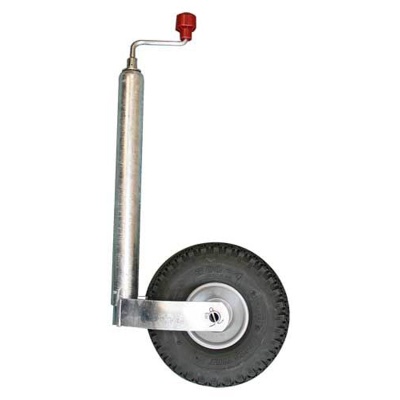
AL-KO Plus Jockey wheel with pneumatic rubber tyre
â€¢ The jockey wheel plus with an outer pipe diameter of 48 mm can be used for nose loads up to a maximum of 200 kg while stationary and 120 kg in manoeuvring operation. the crank with installed thrust block ensures easy operation. â€¢ Fits forjockey wheel carrier, diameter 48 mm â€¢ Crank with thrust block for easier operation â€¢ Extended version â€¢ Steel rim â€¢ High-quality corrosion protection thanks to hot-dip galvanizing â€¢ 260x85mm air filled wheel Call Us Email Us
Brand: AL-KO
Category: Vehicles & Parts > Vehicle Parts & Accessories > Vehicle Storage & Cargo > Motor Vehicle Trailers